Operation On-Target

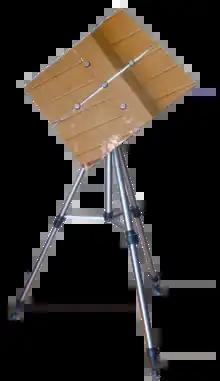
Fig. 1: The classic large Operation On-Target mirror

Operation On-Target is a high adventure Scouting activity. It was created as a Varsity Scout program activity, open to Venturers and older Boy Scouts. It has continued since the disbanding of the Varsity Scout program at the end of 2017. The event is mainly held in the western United States, but has included Hawaii and New York. The basic idea is to have Scouts scattered across a particular area, located on mountain peaks or other prominent points within line of sight of each other. Using large signaling mirrors, they relay messages from peak to peak. Success in the event depends on team skills such as map-reading, compass skills, mirror-building, mirror signaling and teamwork. Many units spend time in the weeks or months before the actual event learning communications skills like ham radio and signaling. Reaching the peak can also be a challenge, requiring the boys to practice hiking, camping, and backpacking skills. They also need to consider what they will do if the clouds block the sun.